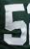
Number: 5